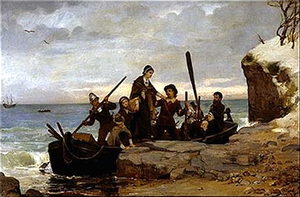
Plymouth-kolonien / Historie / Første vinter
"""The Landing of the Pilgrims"" (1877) af Henry A. Bacon."
Plymouth-kolonien var en selvstyrende engelsk koloni i Nordamerika, der eksisterede fra grundlæggelsen i 1620 indtil 1691. Den første bosættelse var New Plymouth, en lokalitet, som tidligere var blevet udforsket og navngivet af kaptajn John Smith. Den fungerede som koloniens hovedstad og hedder i dag Plymouth, Massachusetts. På sit højdepunkt kontrollerede Plymouth-kolonien størstedelen af den sydøstlige del af den nuværende delstat Massachusetts.